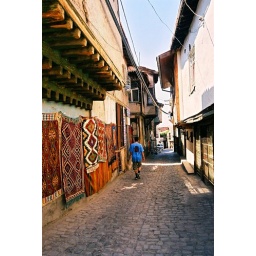
street in ankara castle